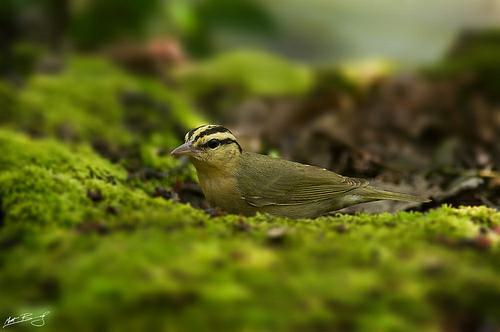
A photo of a worm eating warbler